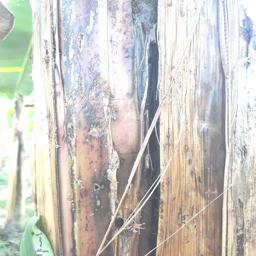
Label: PSEUDOSTEM WEEVIL